William Clark (skier)

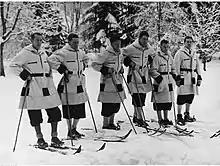
The Canadian team during the 1936 winter Olympic Games; Clark is the second to the left.

Clark finished 38th in the shorter cross-country skiing competition at the 1932 Olympics.